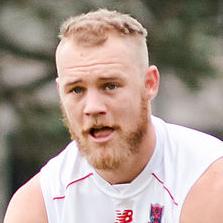
Age: 25